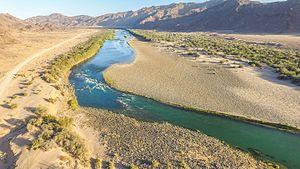
La rivière Fish est une rivière au sud de la Namibie. D'une longueur de 650 km, elle est la plus longue rivière intérieure de Namibie. Coulant au milieu des Monts Naukluft, sa source est proche de Mariental et elle se jette dans le fleuve Orange à la frontière avec l'Afrique du Sud.